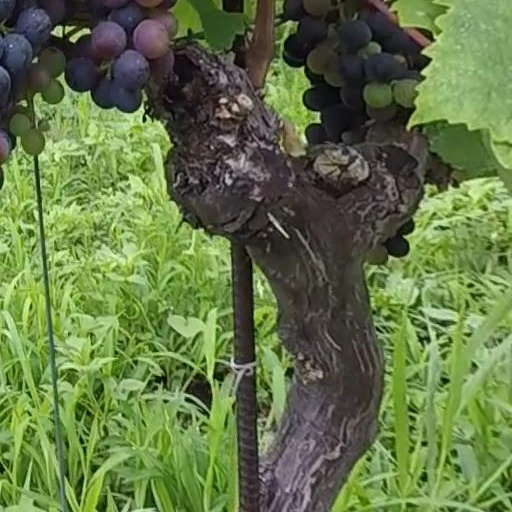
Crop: grape